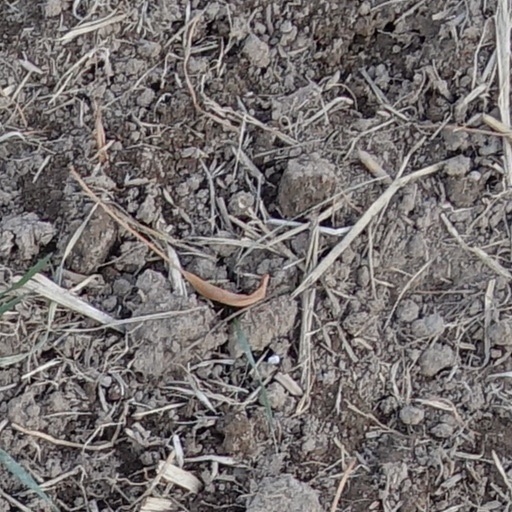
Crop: wheat